List of historic properties in Camp Verde, Arizona

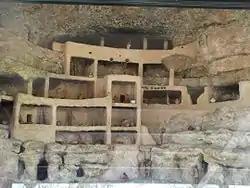
Display which shows how the Pre-Columbian Sinagua people lived in Montezuma Castle.

This is a list, which includes a photographic gallery, of some of the remaining historic properties in the town of Camp Verde, Arizona some of which are listed in the National Register of Historic Places. Also, included in this list is the Montezuma Castle National Monument and the Montezuma Well which are close to Camp Verde and which are also listed in the National Register of Historic Places.